The empire on which the sun never sets

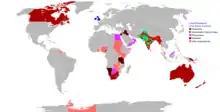
The British Empire in 1919, at its greatest extent with presence on all continents

In the 19th century it became popular to apply the phrase to the British Empire. It was a time when British world maps showed the Empire in red and pink to highlight British imperial power spanning the globe. Scottish author, John Wilson, writing as "Christopher North" in "Blackwood's Magazine" in 1829, is sometimes credited as originating the usage. However, George Macartney wrote in 1773, in the wake of the territorial expansion that followed Britain's victory in the Seven Years' War, of "this vast empire on which the sun never sets, and whose bounds nature has not yet ascertained."